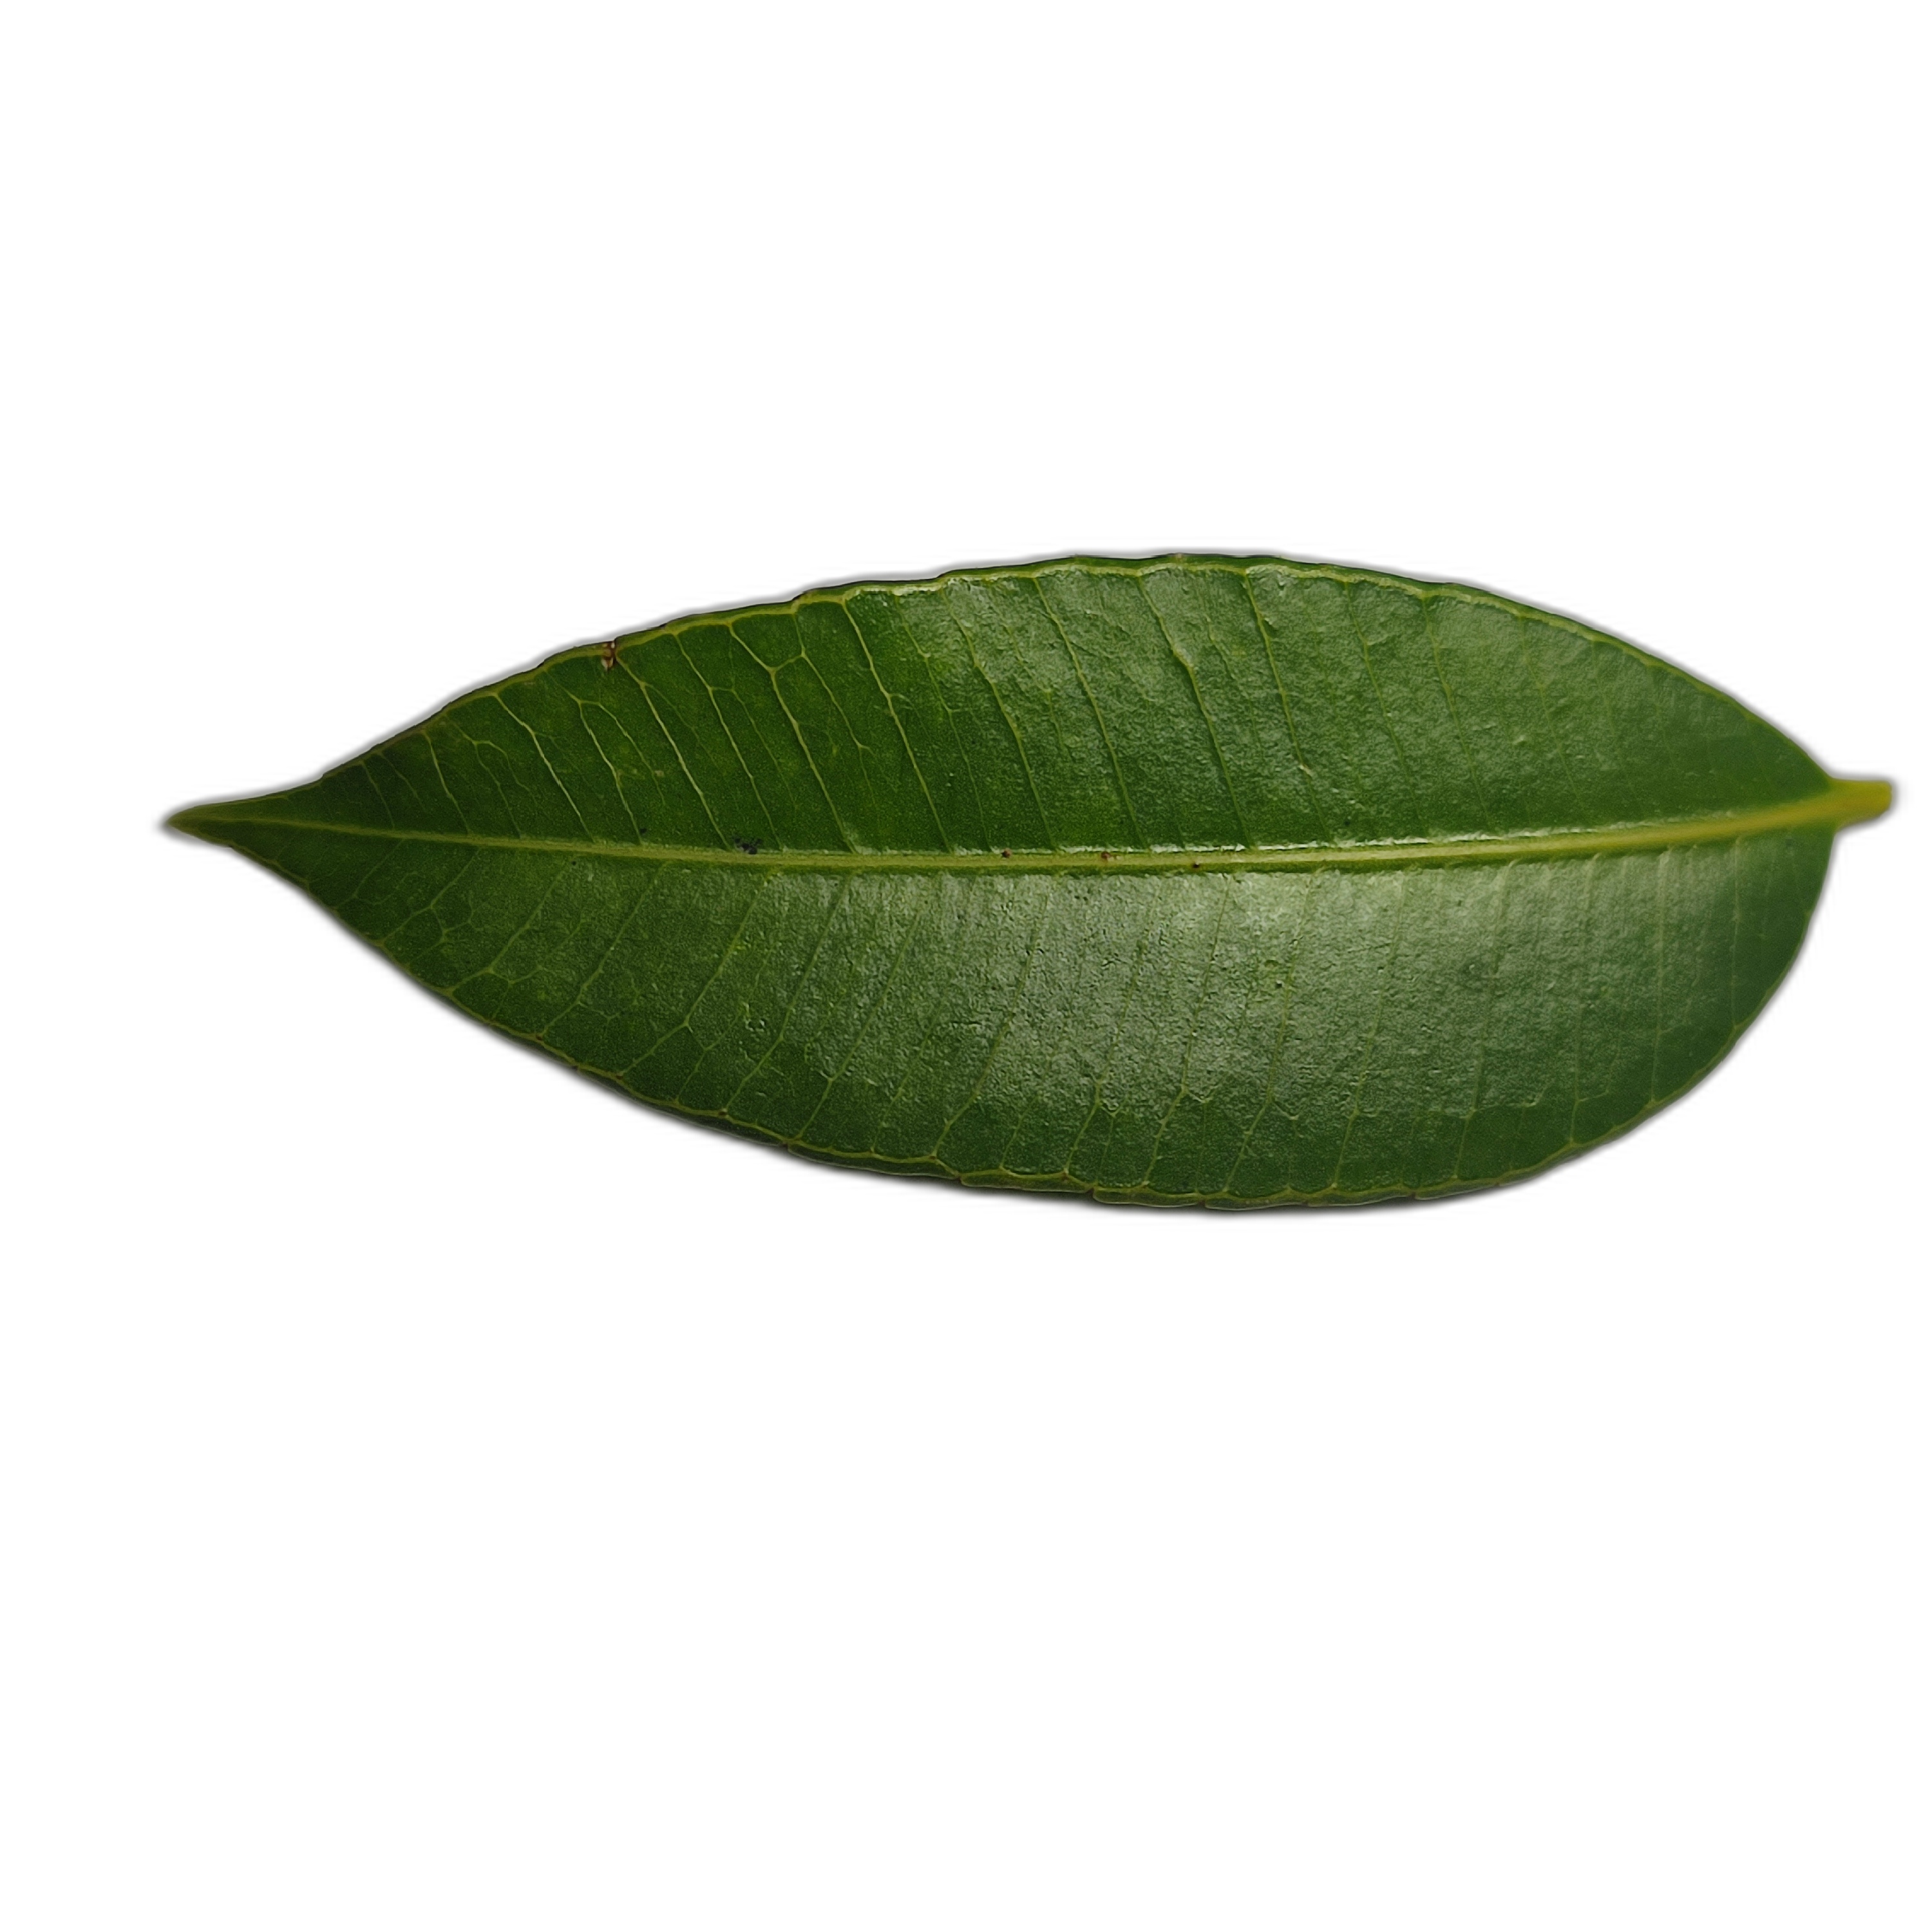
Label: healthy